Αr14 RNA

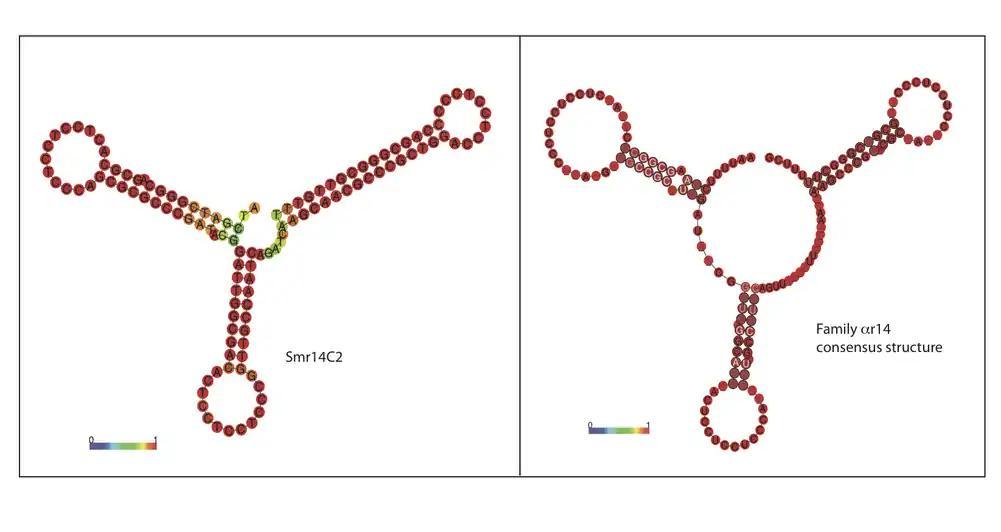
Figure 1: Consensus secondary structure of Smr14C2 and the ar14 family predicted by RNA and RNAalifold. The color scheme represent the base pair probabilities.

The nucleotide sequence of Smr14C2 was initially used as query to search against the Rfam database (version 10.0;http://www.sanger.ac.uk/Software/Rfam). This homology search rendered no matches to known bacterial sRNA in this database. Smr14C2 was next BLASTed with default parameters against all the currently available bacterial genomes (1,615 sequences at 20 April 2011; https://www.ncbi.nlm.nih.gov). The regions exhibiting significant homology to the query sequence (78-89% similarity) were extracted to create a Covariance Model (CM) from a seed alignment using Infernal (version1.0) (Figure 2). This CM was used in a further search for new members of the αr9 family in the existing bacterial genomic databases and resumed in the following Table 2: